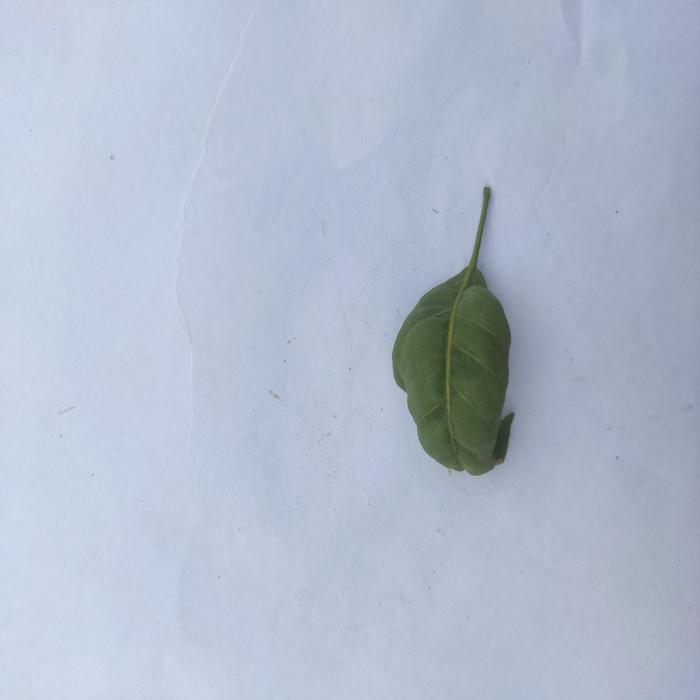
Crop: Aegle Marmelos
Leaf condition: Leaf_Curl